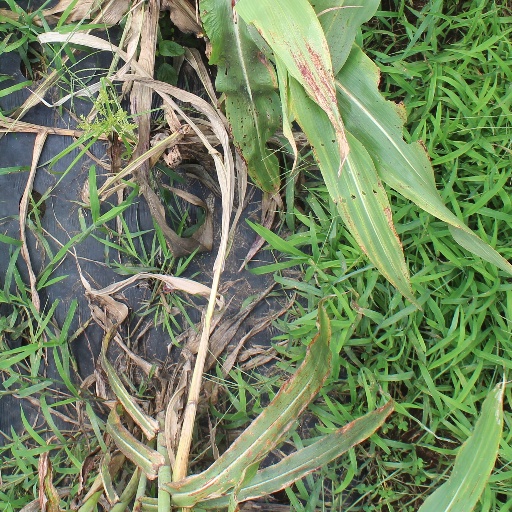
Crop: sorghum